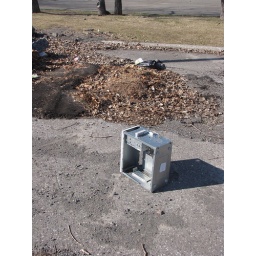
Commute to the office in Montreal on a spring Sunday morningThis abandoned PC was sitting in a parking lot.